Athanasios Papadopoulos-Kerameus

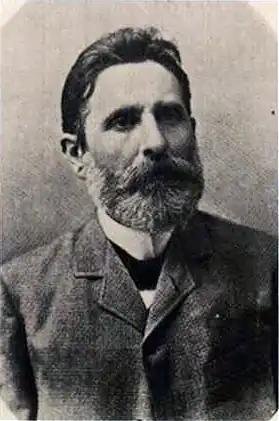
Picture of Athanasios Papadopoulos-Kerameus

Athanasios Papadopoulos-Kerameus (1856–1912) was an Ottoman Greek scholar of Greek Orthodox religious affiliation. He was an Ottoman and subsequently Tsarist subject.